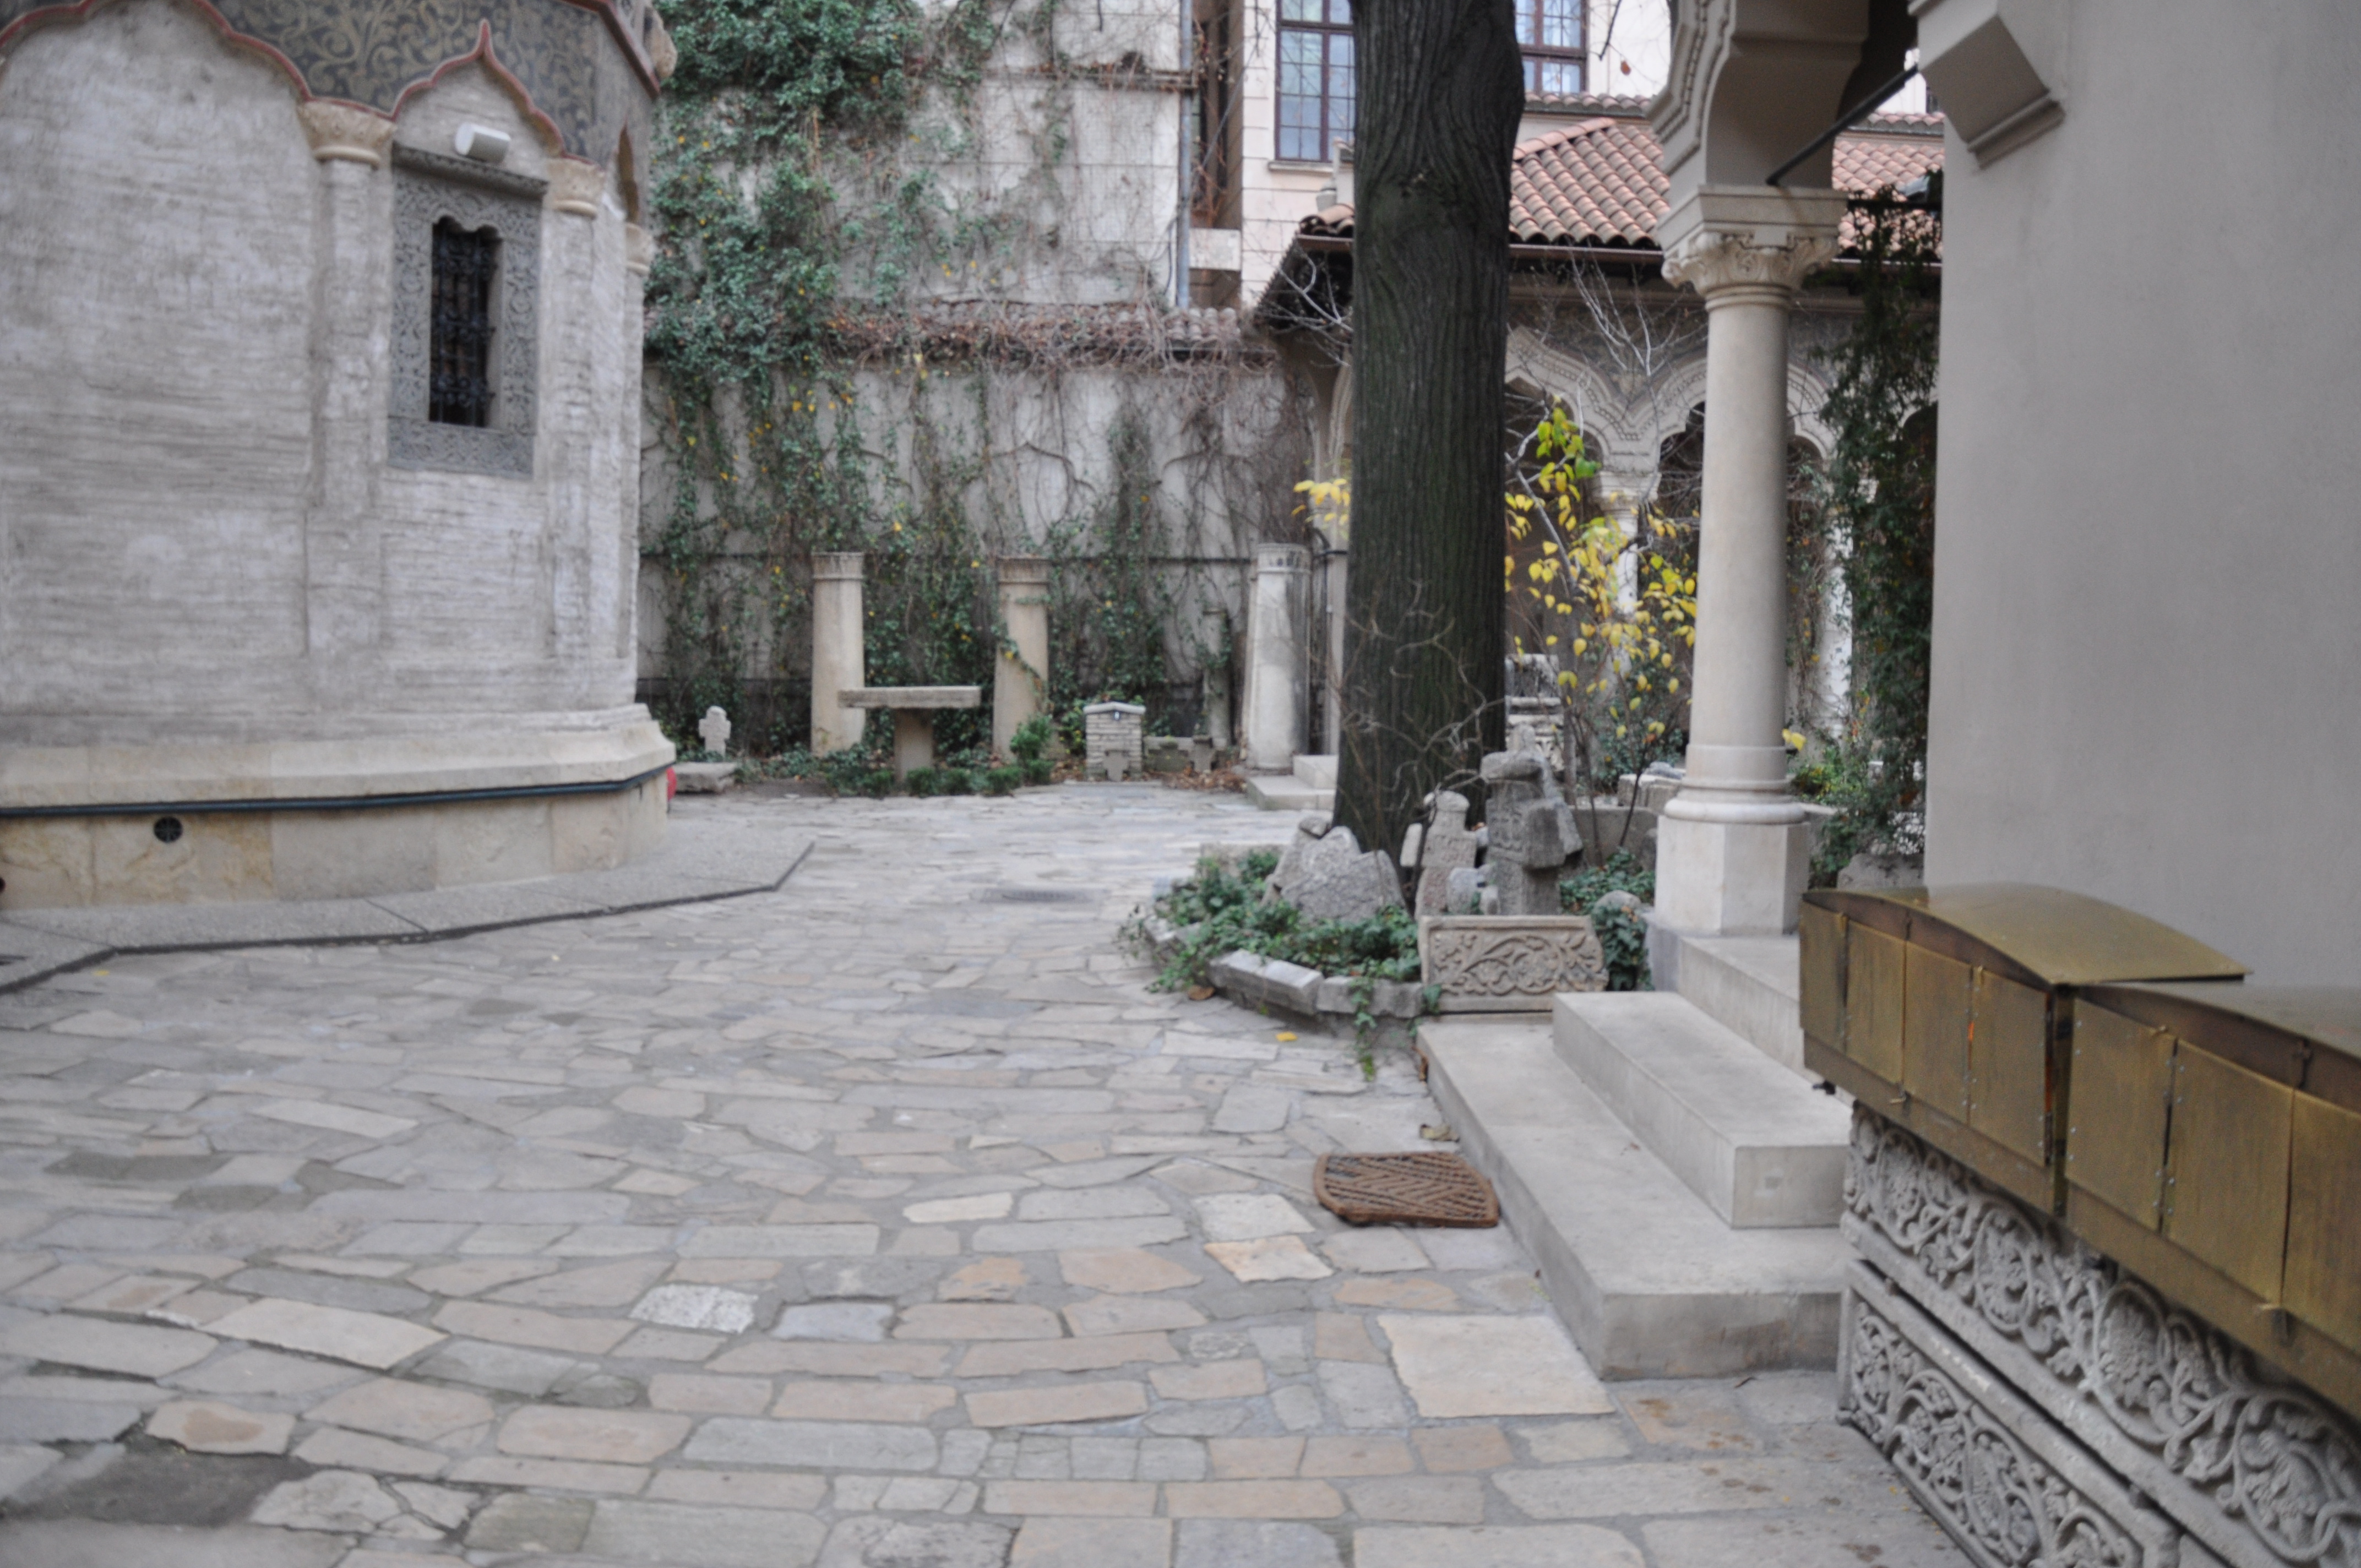
architecture, photography, mansion, building, alley, cobblestone, home, wall, walkway, monument, photo, europe, backyard, religion, property, church, christian, photos, religious, free, de, courtyard, monastery, churches, fotografie, christianity, romana, orthodox, eastern, estate, romania, bucharest, convent, bor, biserica, arhitectura, orthodoxy, romanian, ortodoxa, patrimoniu, ortodox, manastirea, manastire, ortodoxia, ortodoxie, ecclesiastical, bisericeasc, cladire, edificiu, bucuresti, centrulvechi, lipscani, lmibiiaa19464, stavro, stavropoleos, brancovenesc, 1724, cre tinism, cre tin, flooring